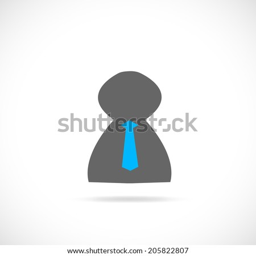
illustration of a business person isolated on a white background .